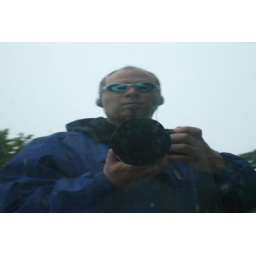
A portrait of the artist as a reflection in a dirty car window.